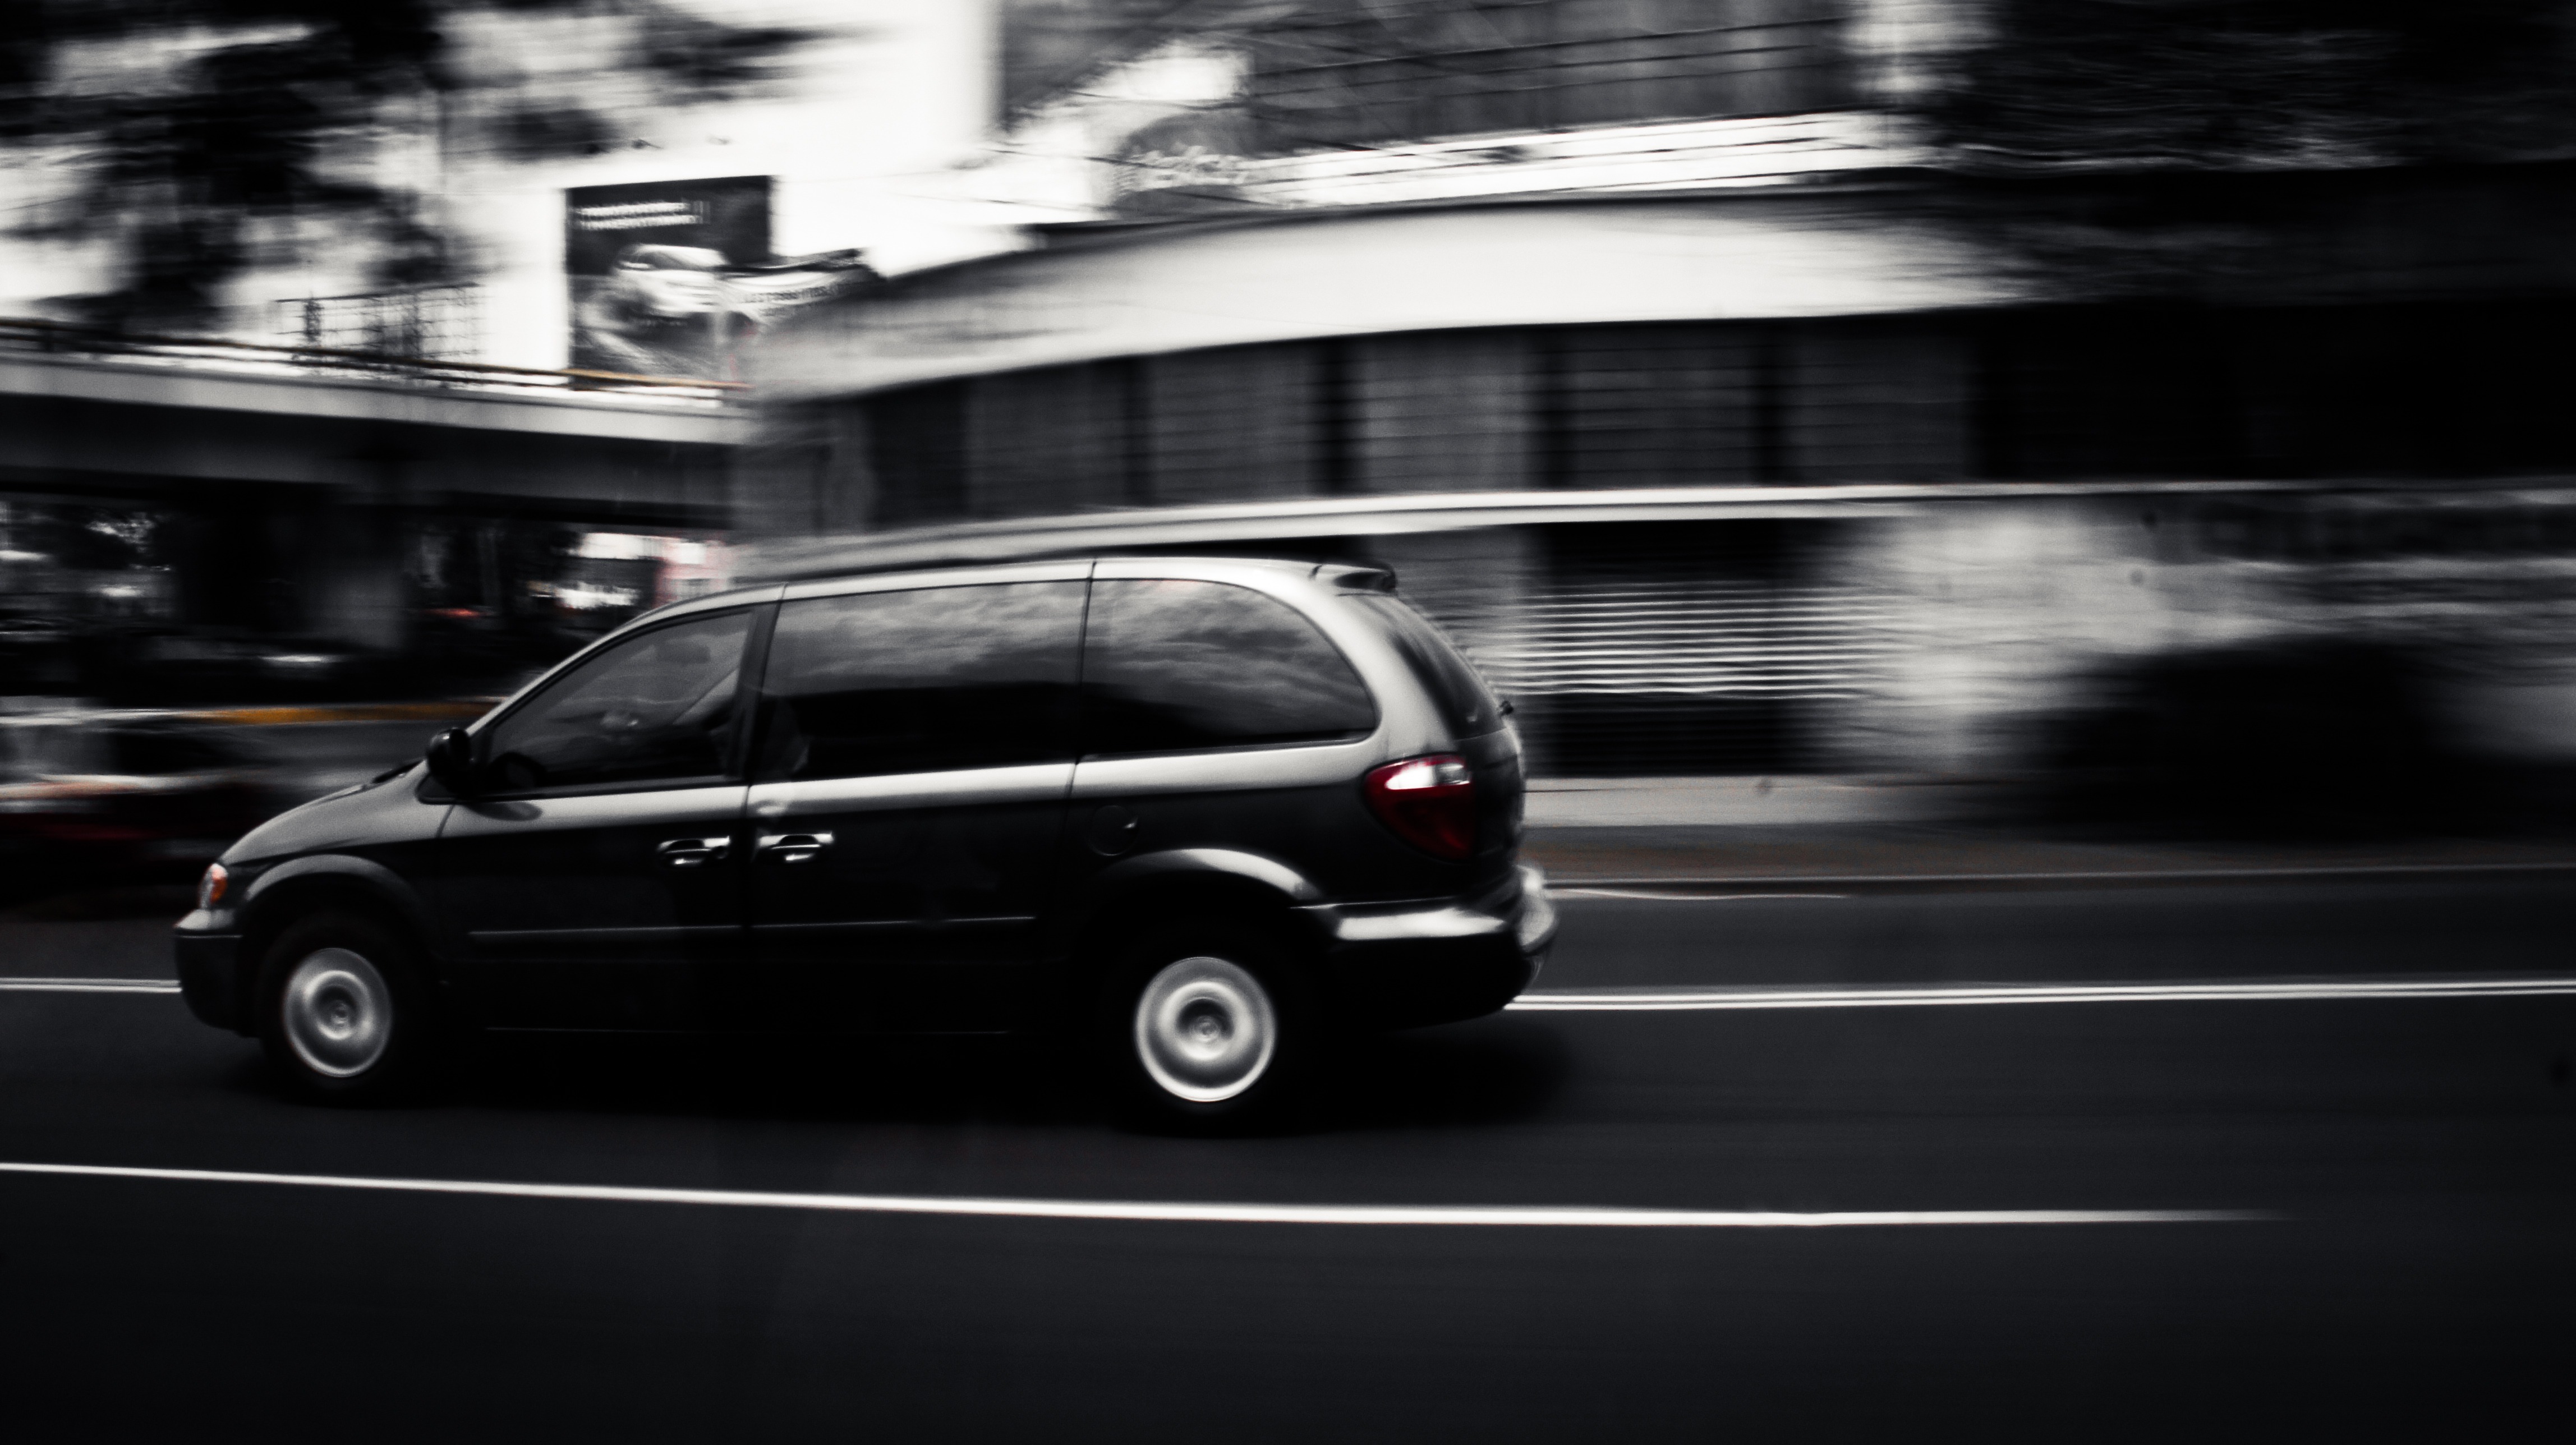
car, highway, van, truck, vehicle, auto, speed, honda, minivan, city car, sport utility vehicle, land vehicle, automobile make, compact car, compact sport utility vehicle, compact mpv